Death by burning

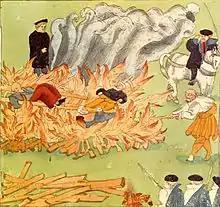

From the 12th to the 18th centuries, various European authorities legislated (and held judicial proceedings) against sexual crimes such as sodomy or bestiality; often, the prescribed punishment was that of death by burning. Many scholars think that the first time death by burning appeared within explicit codes of law for the crime of sodomy was at the ecclesiastical 1120 Council of Nablus in the crusader Kingdom of Jerusalem. Here, if public repentance were done, the death penalty might be avoided. In Spain, the earliest records for executions for the crime of sodomy are from the 13th to 14th centuries, and it is noted there that the preferred mode of execution was death by burning. The Partidas of King Alfonso "El Sabio" condemned sodomites to be castrated and hung upside down to die from the bleeding, following the Old Testament phrase "their blood shall be upon them". At Geneva, the first recorded burning of sodomites occurred in 1555, and up to 1678, some two dozen met the same fate. In Venice, the first burning took place in 1492, and a monk was burnt as late as 1771. The last case in France where two men were condemned by court to be burned alive for engaging in consensual homosexual sex was in 1750 (although, it seems, they were actually strangled prior to being burned). The last case in France where a man was condemned to be burned for a murderous rape of a boy occurred in 1784.